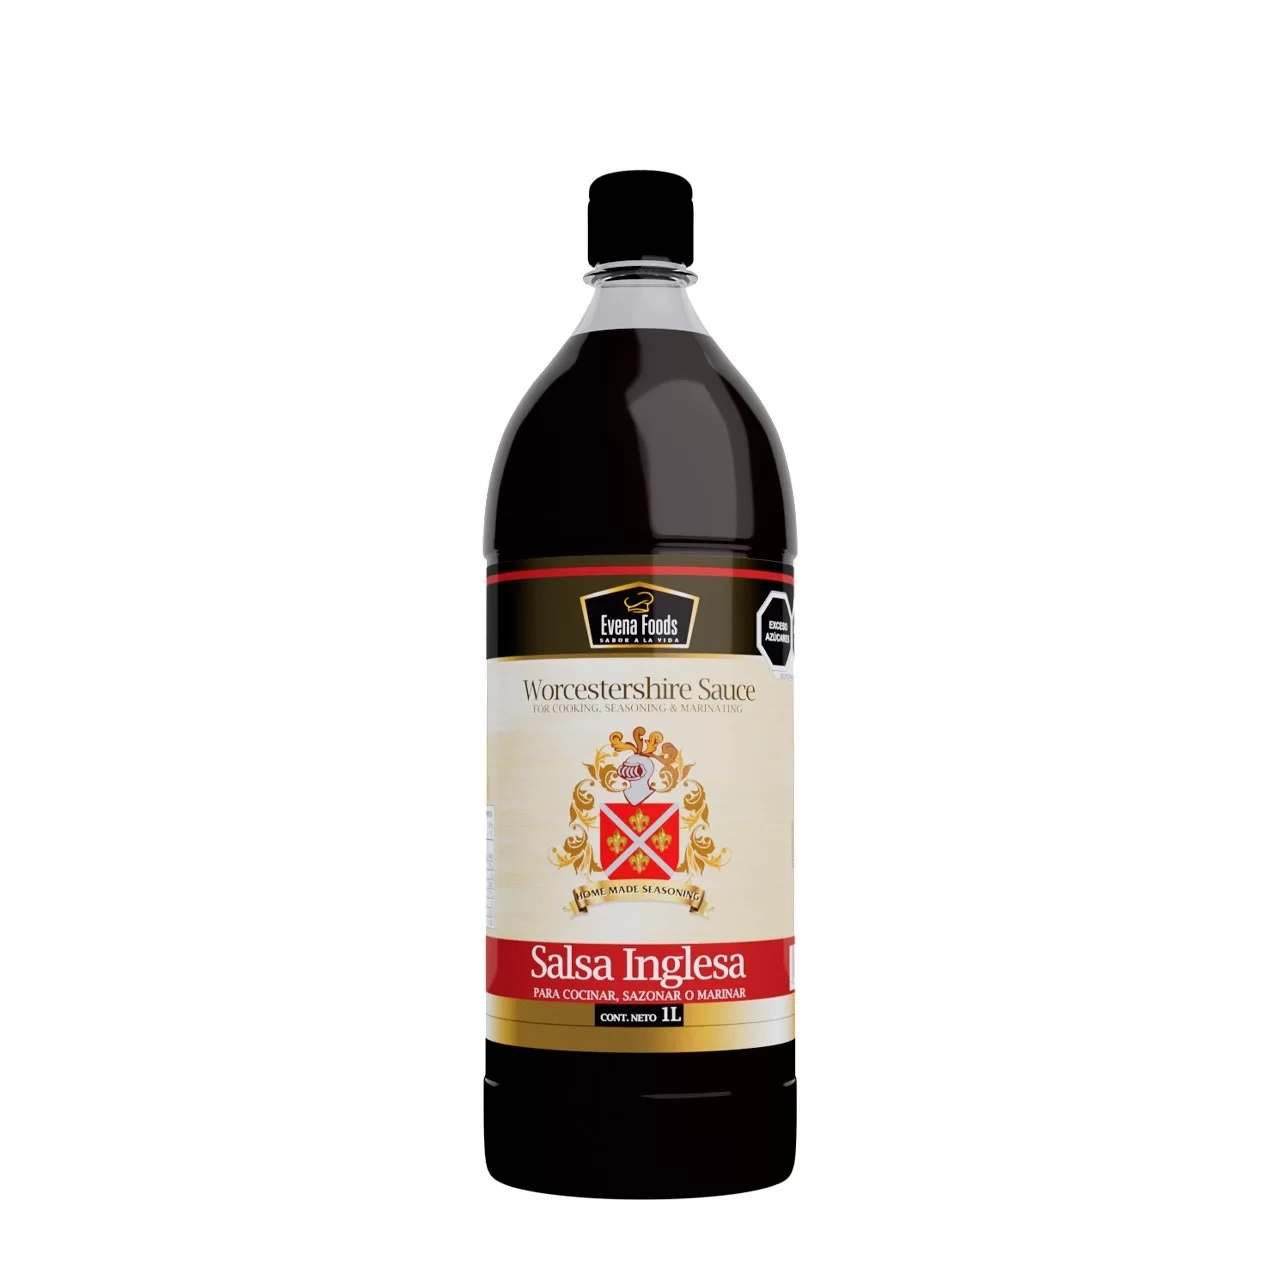
Salsa Inglesa
Salsa inglesa tipo Worcestershire, sorprende a todos dándole ese toque exquisito y un sabor profundo a tus comidas con este clásico esencial.
Brand: Comercializadora Palacios | Carnes Frías, Licores, Salsas y Zumos de Alta Calidad
Category: Food, Beverages & Tobacco > Food Items > Condiments & Sauces > Worcestershire Sauce